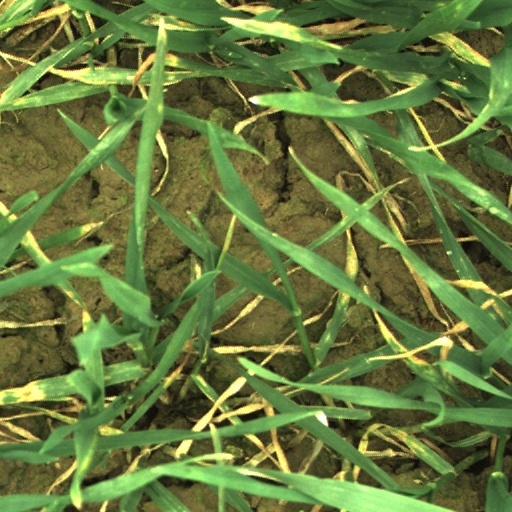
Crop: wheat